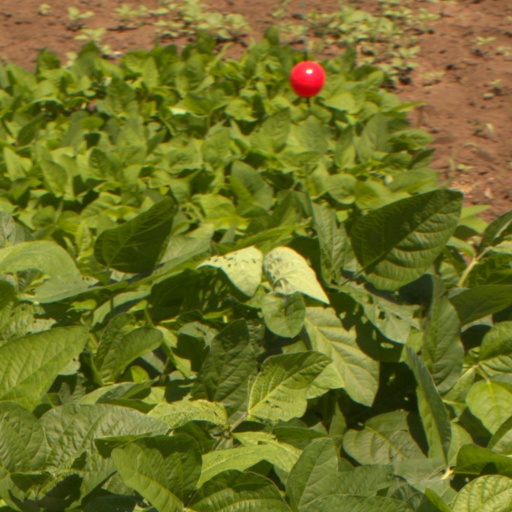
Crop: soybean